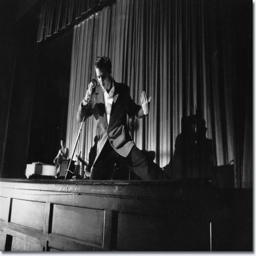
blues artist performs at one of his concerts .